Patrick de Napoli

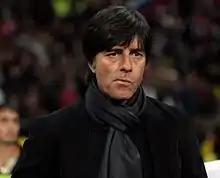
Joachim Löw managed de Napoli at Karlsruher SC

De Napoli's choice to move to FC Zürich ahead of the 1998–99 Nationalliga A proved to be successful. Zürich finished in fourth place while Aarau were sucked into a relegation battle. The striker also experienced the best strike rate of his career, scoring thirteen times in just twenty-eight games. As a result, he was the league's joint-second top-scorer, tied with Zürich teammate Shaun Bartlett. Despite this success, Patrick left the club at the end of the season to rejoin Grasshopper Club Zürich. In what was becoming a familiar pattern in de Napoli's career, he only stayed at Grasshoppers for a year before moving on again. 1999–2000 saw Grasshoppers finish fourth with de Napoli scoring once in eleven games. He left the club midway through the season to join the first foreign club of his career, German 1999–2000 2. Fußball-Bundesliga strugglers Karlsruher SC, who were then managed by future Germany national team boss Joachim Löw. The forward made his debut for Karlsruher SC in a 0–0 draw with Rot-Weiß Oberhausen on 9 February 2000. De Napoli fractured his thumb soon after joining the club, and missed matches in March 2000. He played twelve of Karlsruher SC's thirty-four league games, scoring once, in a 3–1 loss to Chemnitzer FC on 9 April 2000. However, this wasn't enough to save Karlsruher SC who were relegated at the end of the season, having won just once in de Napoli's twelve appearances. Avoiding dropping down to the German third division, de Napoli returned to Switzerland to rejoin FC Aarau.